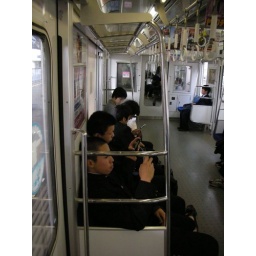
School boys in black